Hotel

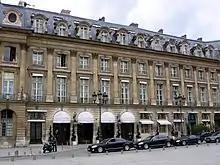
Hôtel Ritz Paris in France

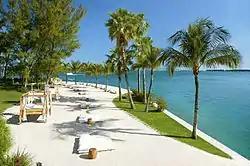
The Mandarin Oriental, Miami Oasis Beach Club

Boutique hotels are typically hotels with a unique environment or intimate setting.